Priyayi

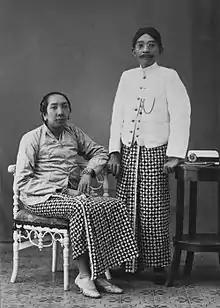
Raden Tumenggung Danoediningrat, Regent of Kediri, with his wife. 1920.

In turn, there were three pangreh praja offices with territorial responsibilities, staffed by the indigenous "priyayi", in descending order: